Transport in Hong Kong

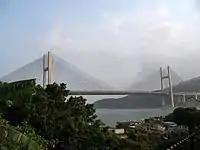
Kap Shui Mun Bridge is a cable-stayed bridge connecting Ma Wan and Lantau Island, and is also part of Route 8.

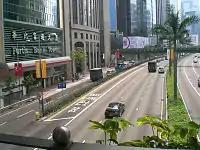
A bus lane on Gloucester Road in Wan Chai, with the words "bus lane" painted in English and "巴士綫" in Chinese

Hong Kong has a fully active international airport. The famous former Kai Tak International Airport retired in favour of the recently constructed Hong Kong International Airport, also known as Chek Lap Kok International Airport. The airport now serves as a transport hub for East Asia, and as the hub for Cathay Pacific, Hong Kong Express, Hong Kong Airlines, and Air Hong Kong. Ferry services link the airport with several piers in Pearl River Delta, where immigrations and customs are exempted. Kai Tak airport was closed because of privacy reasons and also because of safety reasons; the aircraft came very close to the skyscrapers.